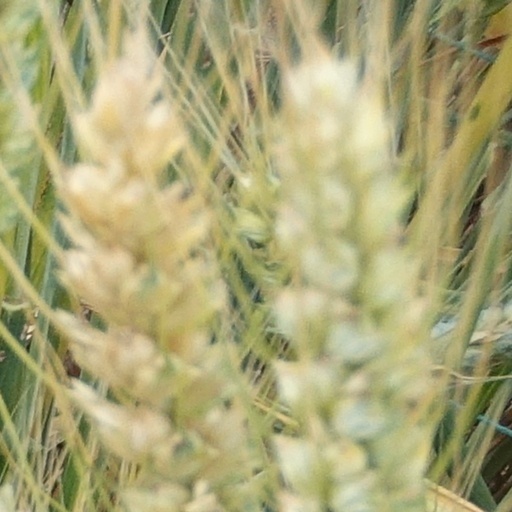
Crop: wheat